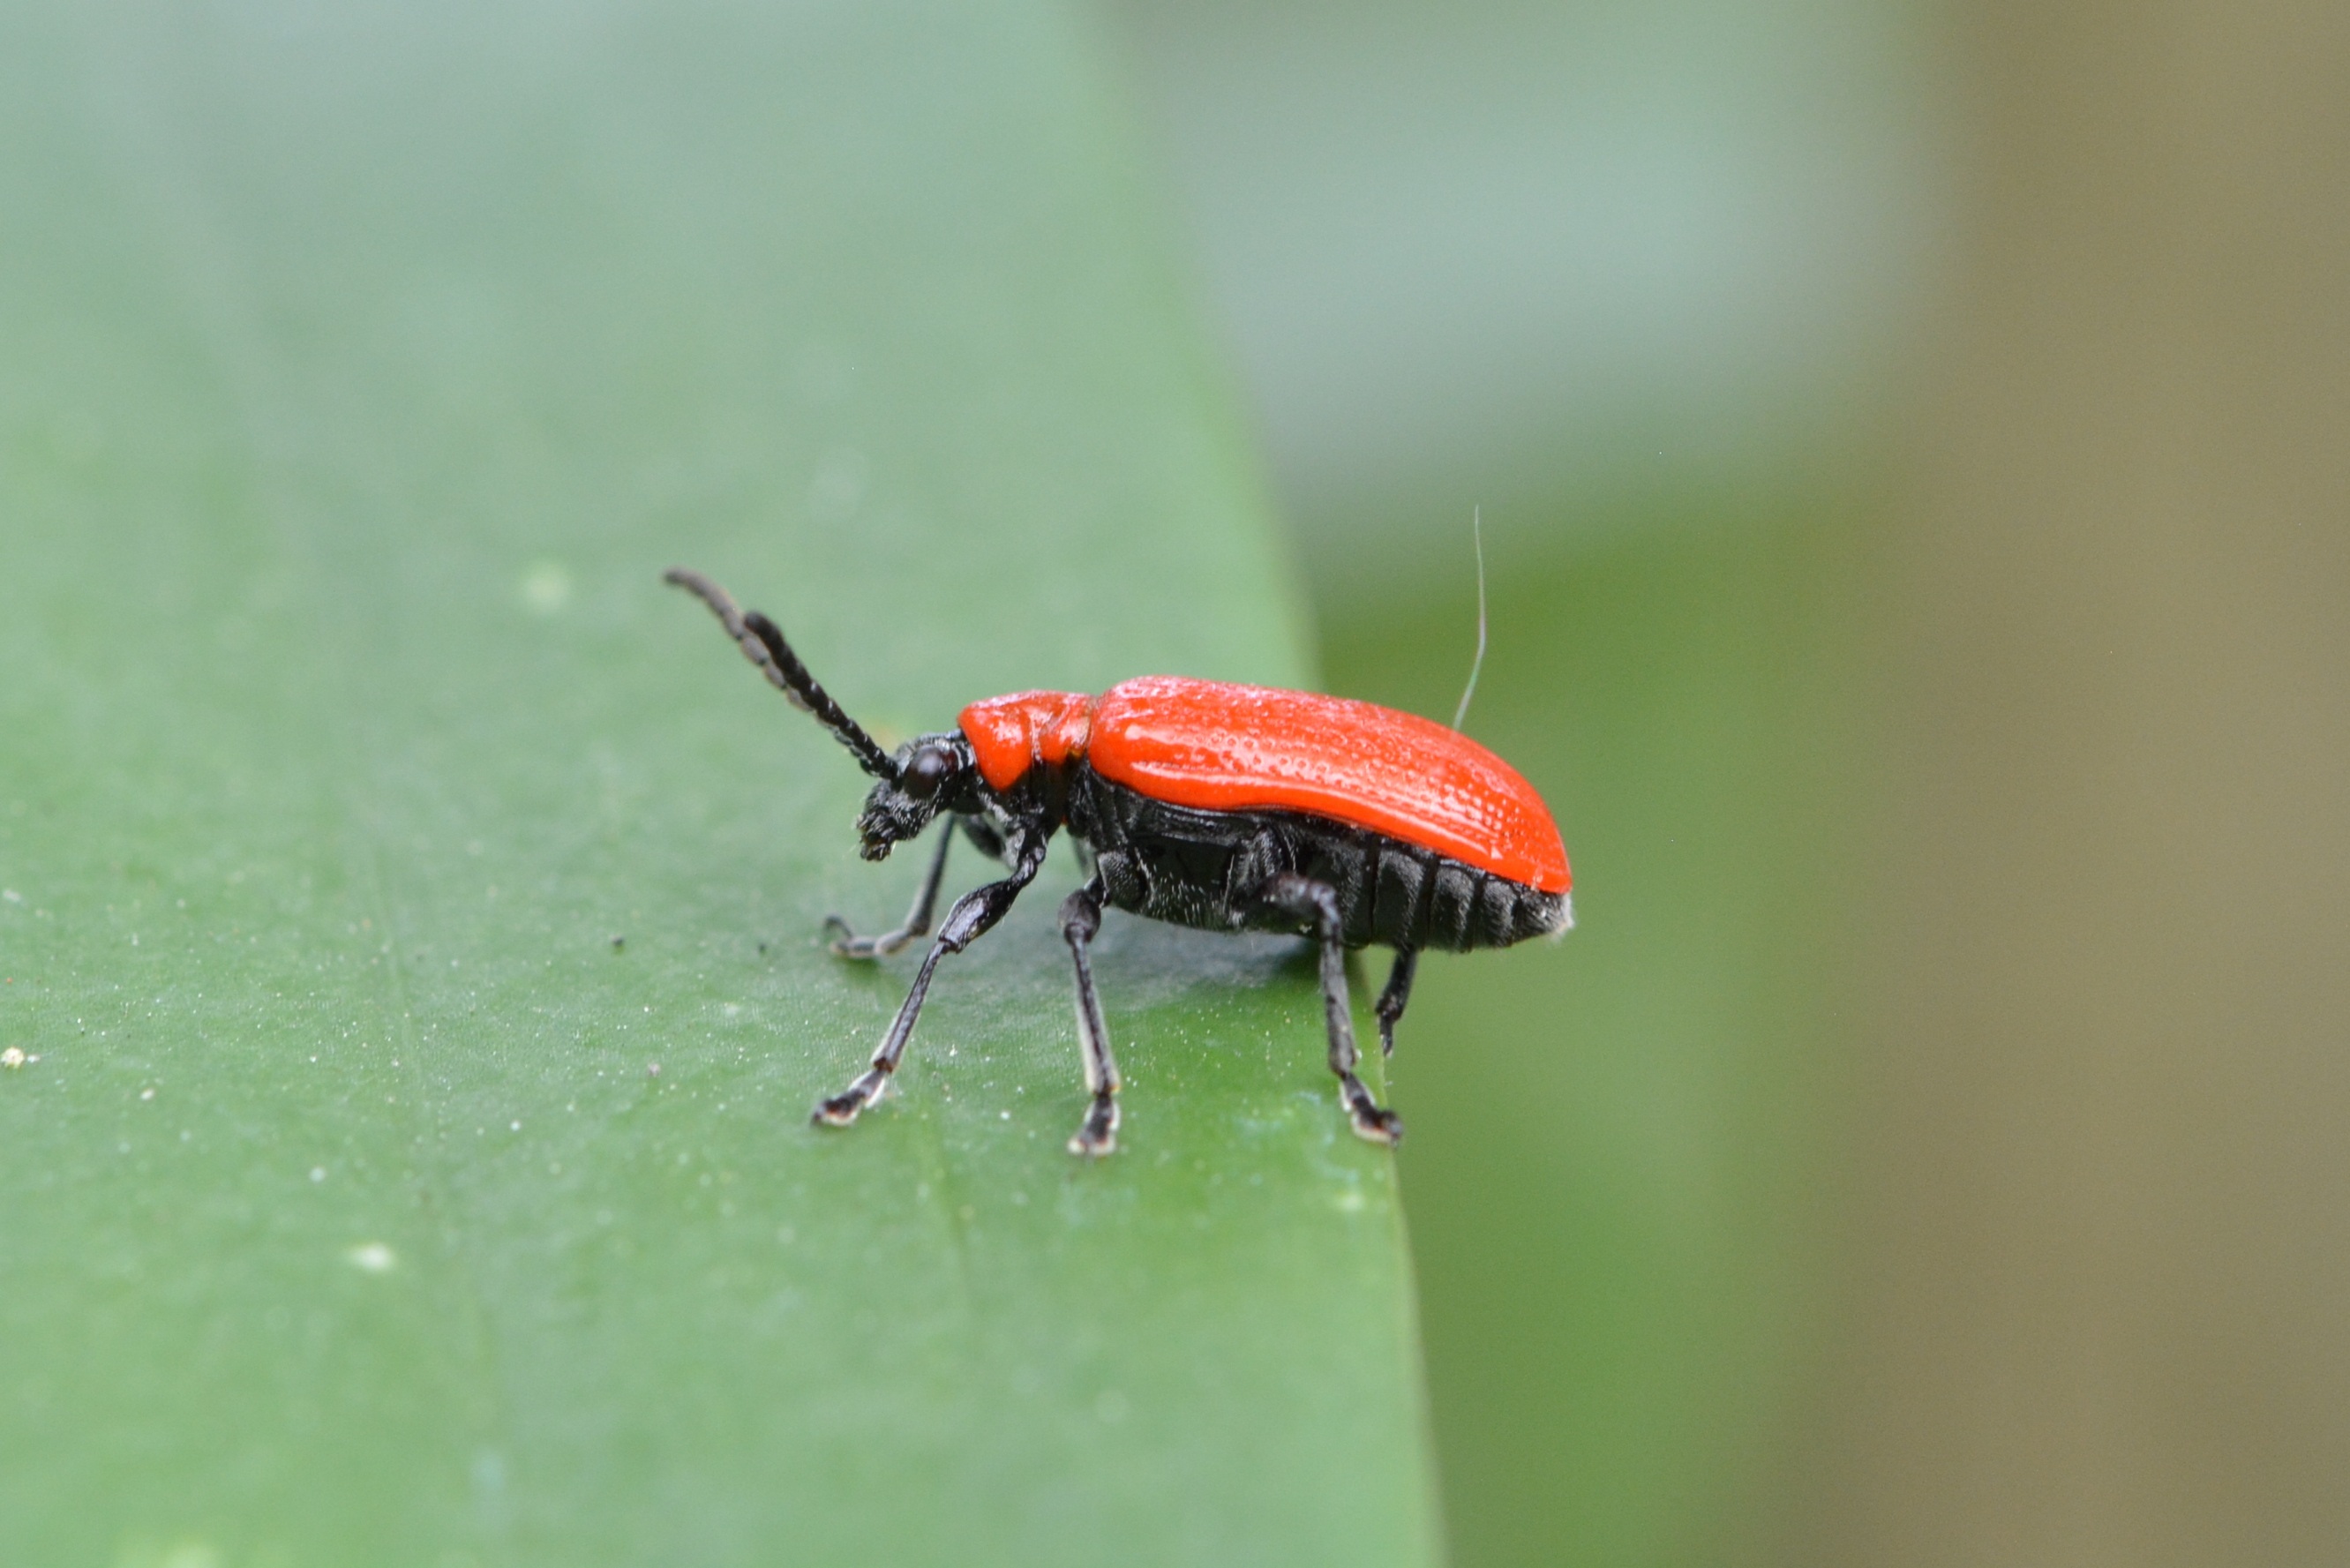
nature, leaf, flower, red, insect, macro, close, fauna, invertebrate, close up, crawl, lily, beetle, macro photography, arthropod, leaf beetle, red beetle, lily chicken, criocerinae, lilioceris lilii